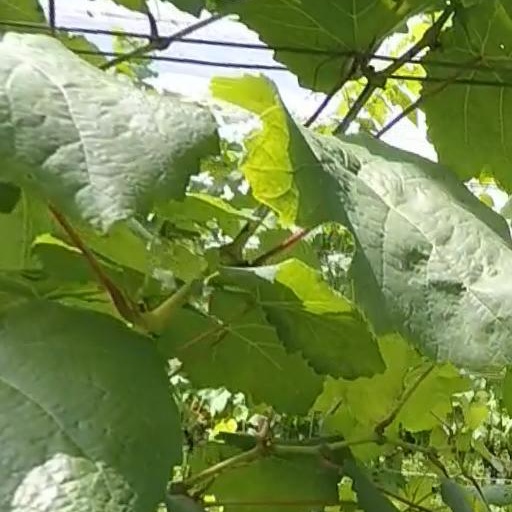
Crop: grape